Kuklen

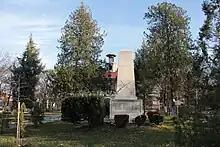
The war memorial in Kuklen.

Kuklen Point on Livingston Island, South Shetland Islands is named after Kuklen.